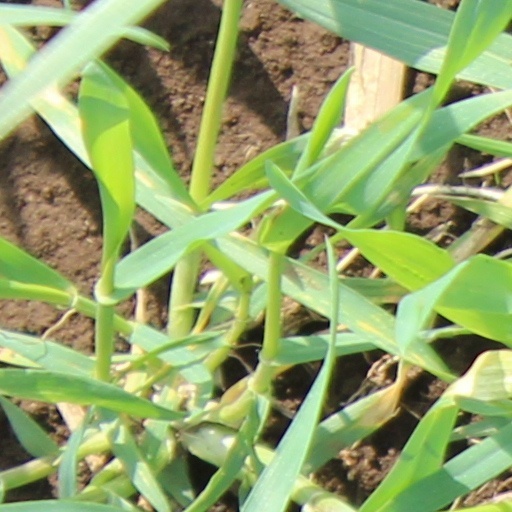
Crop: wheat